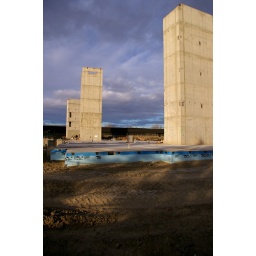
Where my office will be sometime in 2010. The floor was just finished this weekend.